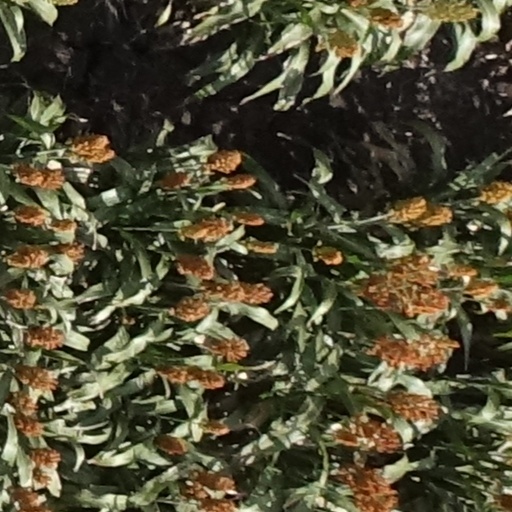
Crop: sorghum